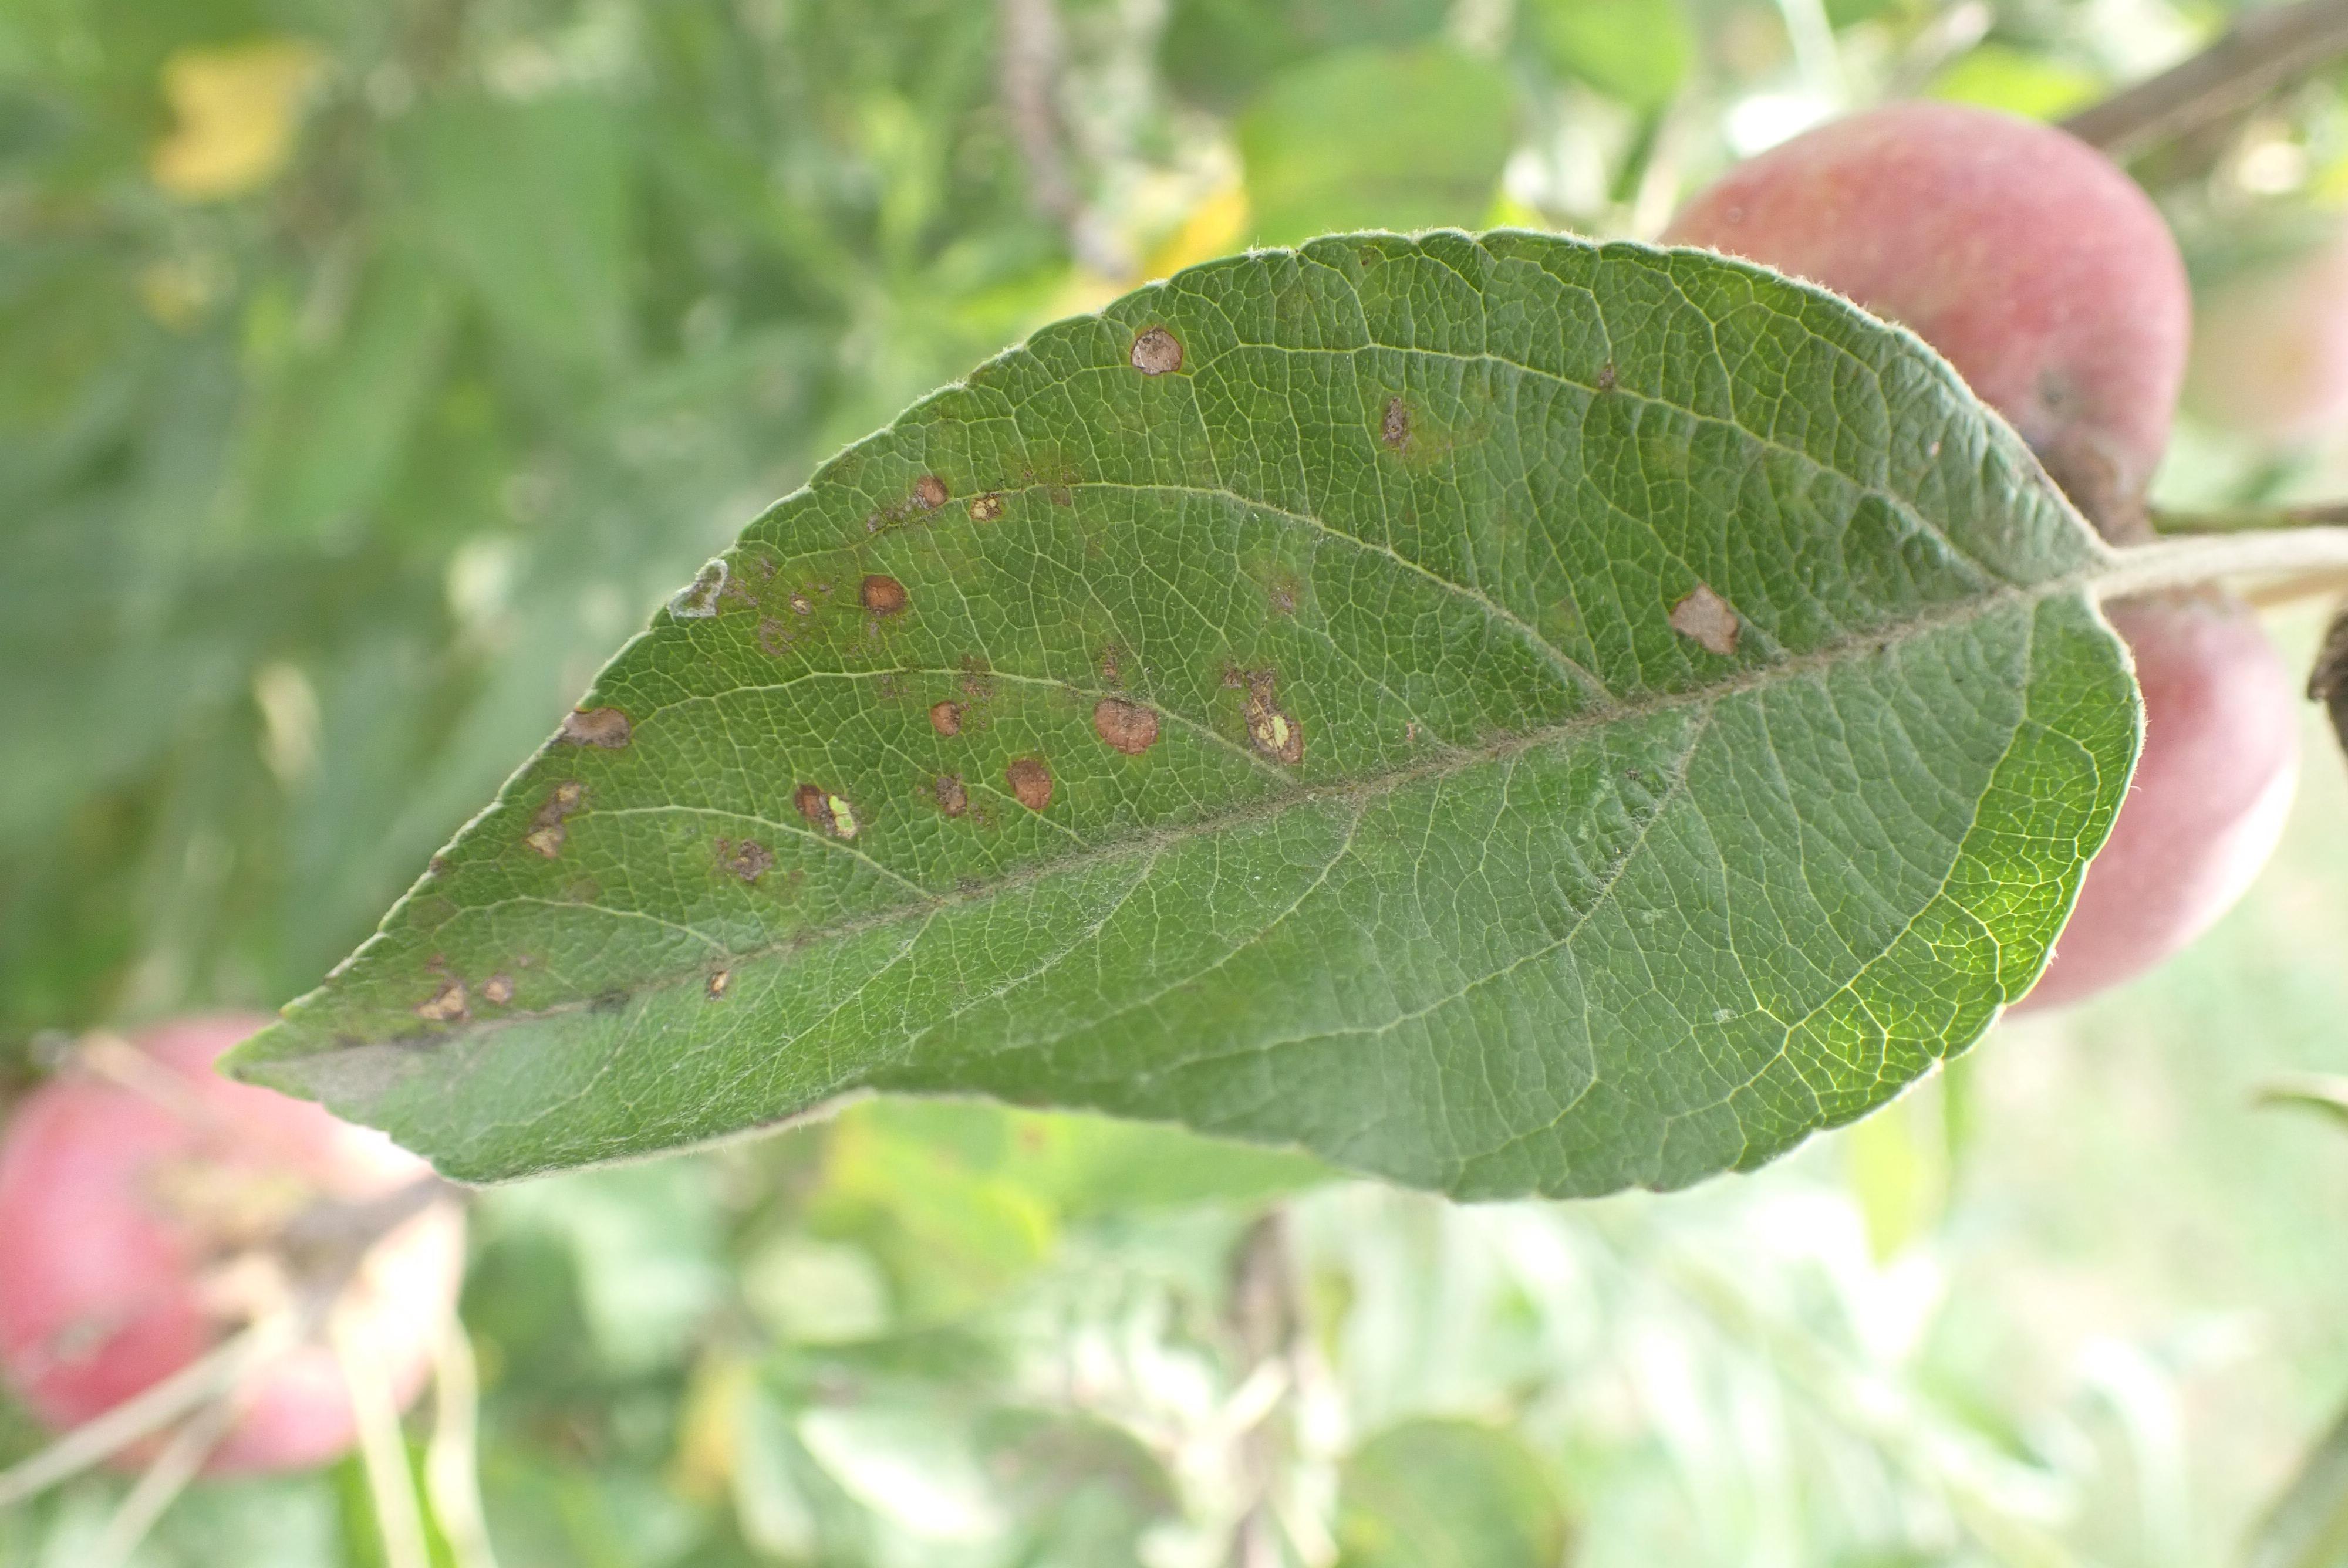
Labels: complex